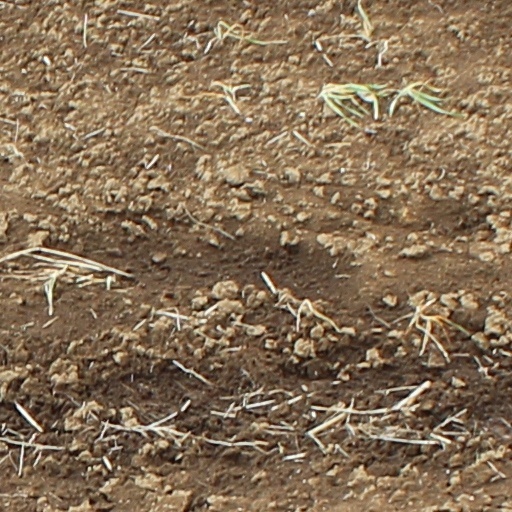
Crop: wheat